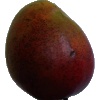
Label: red_mango